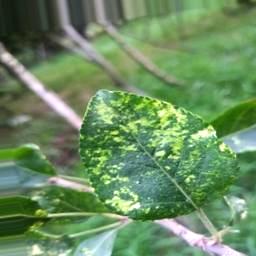
Label: Apple_Mosaic